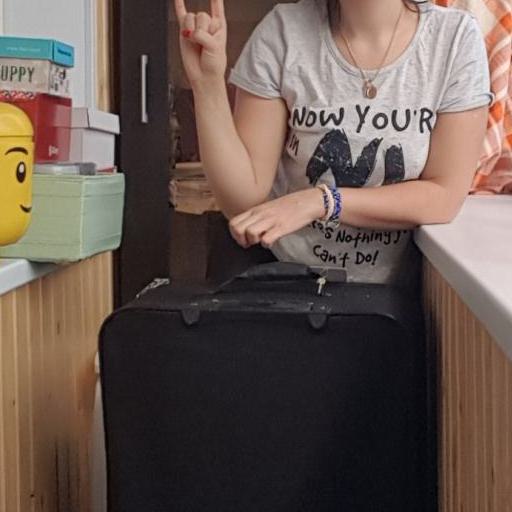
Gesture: no_gesture